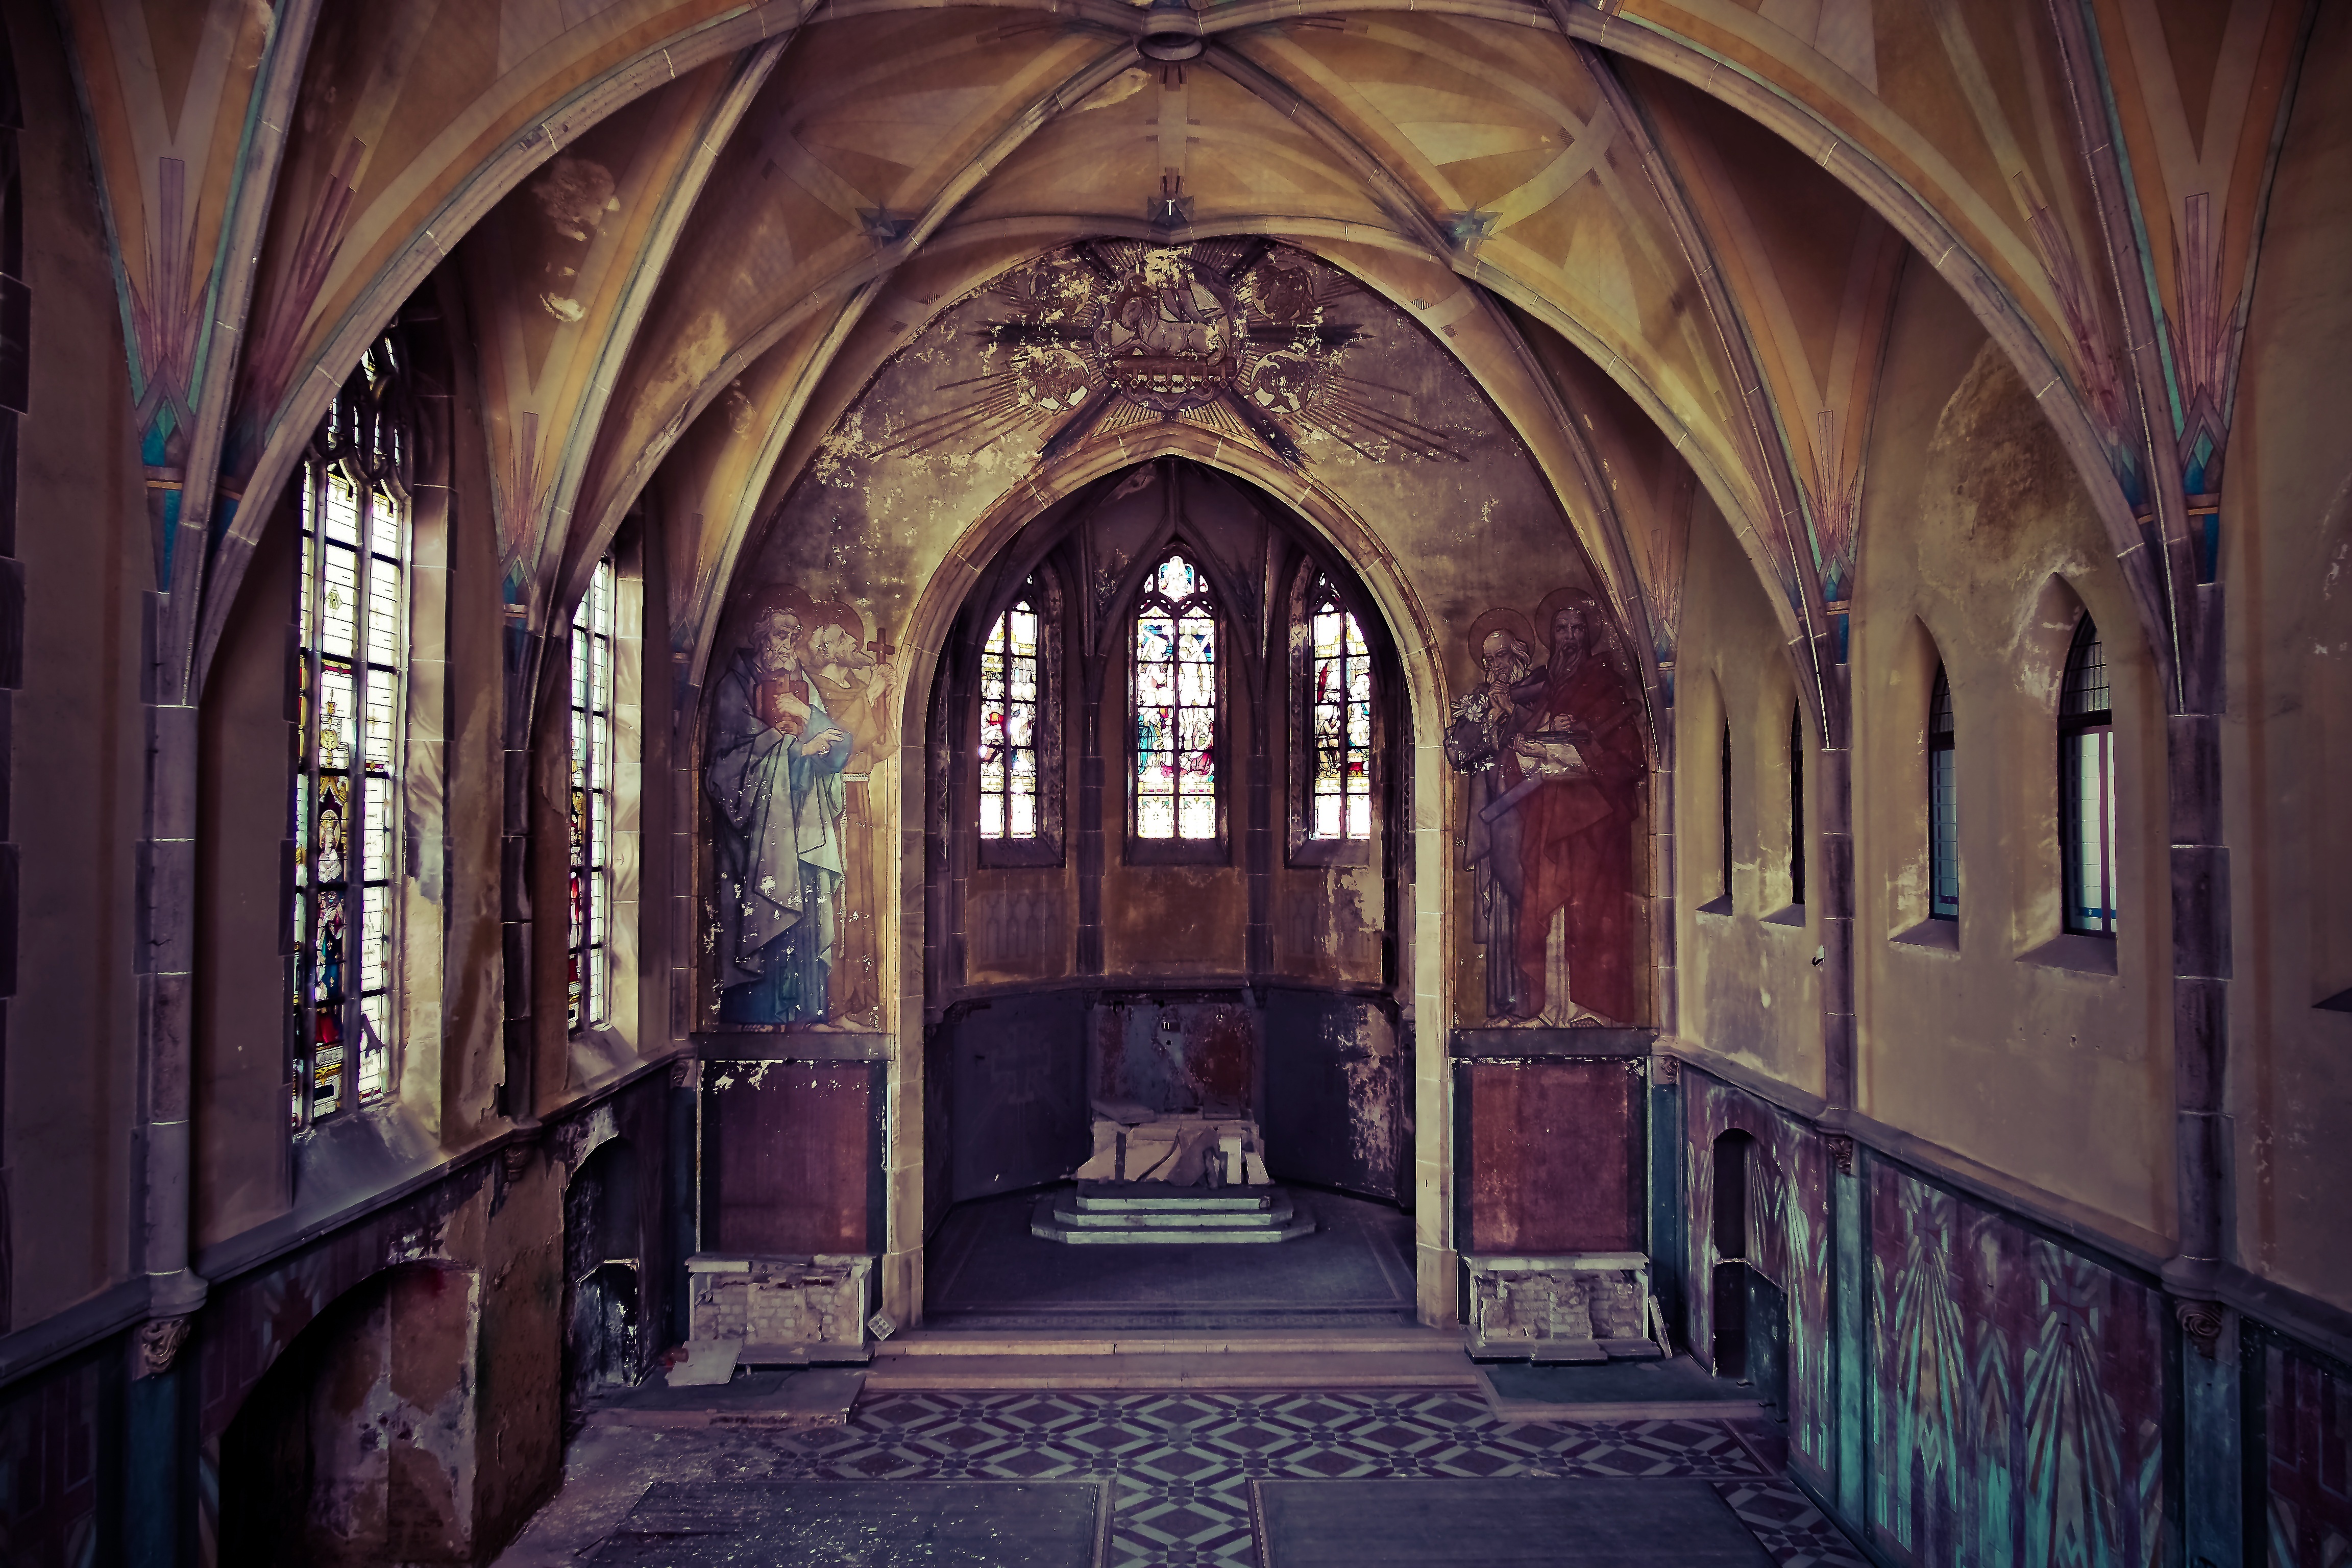
architecture, window, building, old, home, arch, broken, religion, abandoned, church, cathedral, chapel, decay, ruin, old building, place of worship, weathered, transience, dilapidated, monastery, symmetry, weird, synagogue, school, estate, murals, past, forget, transient, leave, masonry, lost places, pforphoto, break up, lapsed, ailing, run down, unused, finiteness, passed, ancient history